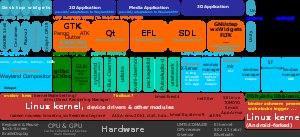
Qt :
Freedesktop.org est un organisme de collaboration entre différents projets de logiciels libres comme GNOME, KDE, Xfce, Enlightenment, GStreamer, Xgl/AIGLX ou encore X.Org, qui travaille à l'interopérabilité des environnements graphiques sous les systèmes utilisant X Window System comme GNU/Linux en produisant des logiciels et des spécifications.
GTK est un ensemble de bibliothèques logicielles, c'est-à-dire un ensemble de fonctions permettant de réaliser des interfaces graphiques. Cette bibliothèque a été développée originellement pour les besoins du logiciel de traitement d'images GIMP. GTK+ est maintenant utilisé dans de nombreux projets, dont les environnements de bureau GNOME, Xfce, Lxde et ROX.